Rodrygo

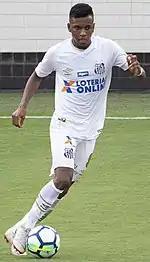

Born in Osasco in São Paulo, Rodrygo joined Santos' youth setup in 2011 at the age of ten, initially assigned to the futsal team. Rodrygo travelled the world with Santos, spreading his beloved game of futsal under legendary futsal coach Barata who also trained Neymar, including a much heralded YouTube video with City Futsal in Dallas area in Texas, USA. In March 2017, with the first team regulars in Peru for a Copa Libertadores match against Sporting Cristal, he was called up to the first team by manager Dorival Júnior to complete training.